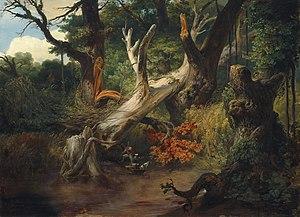
Les marais pontins sont une région marécageuse située en Italie centrale, dans la région du Latium, à environ soixante kilomètres au sud de Rome. Jusqu'aux travaux d'assèchement entrepris sous le régime fasciste, elle était réputée pour sa stérilité et ses miasmes.